Confederate States of America

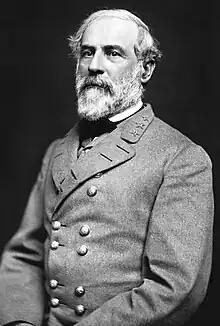
General Robert E. Lee, General in Chief (1865)

The military armed forces of the Confederacy comprised three branches: Army, Navy and Marine Corps.